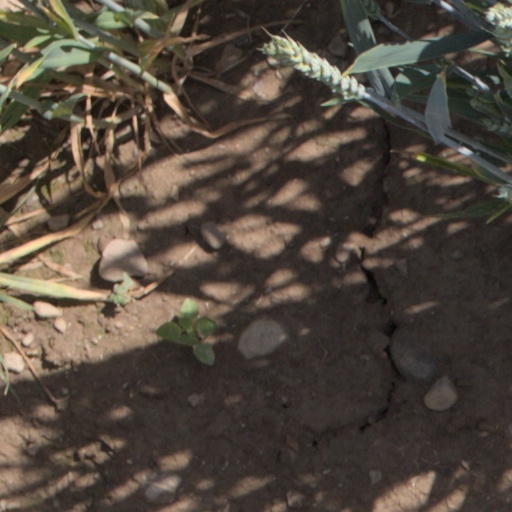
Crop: wheat